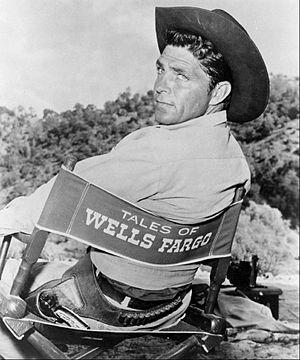
Dale Robertson, de son vrai nom Dayle Lymoine Robertson, est un acteur américain né le 14 juillet 1923 à Harrah, en Oklahoma, aux, et mort le 27 février 2013 à San Diego, en Californie, aux.